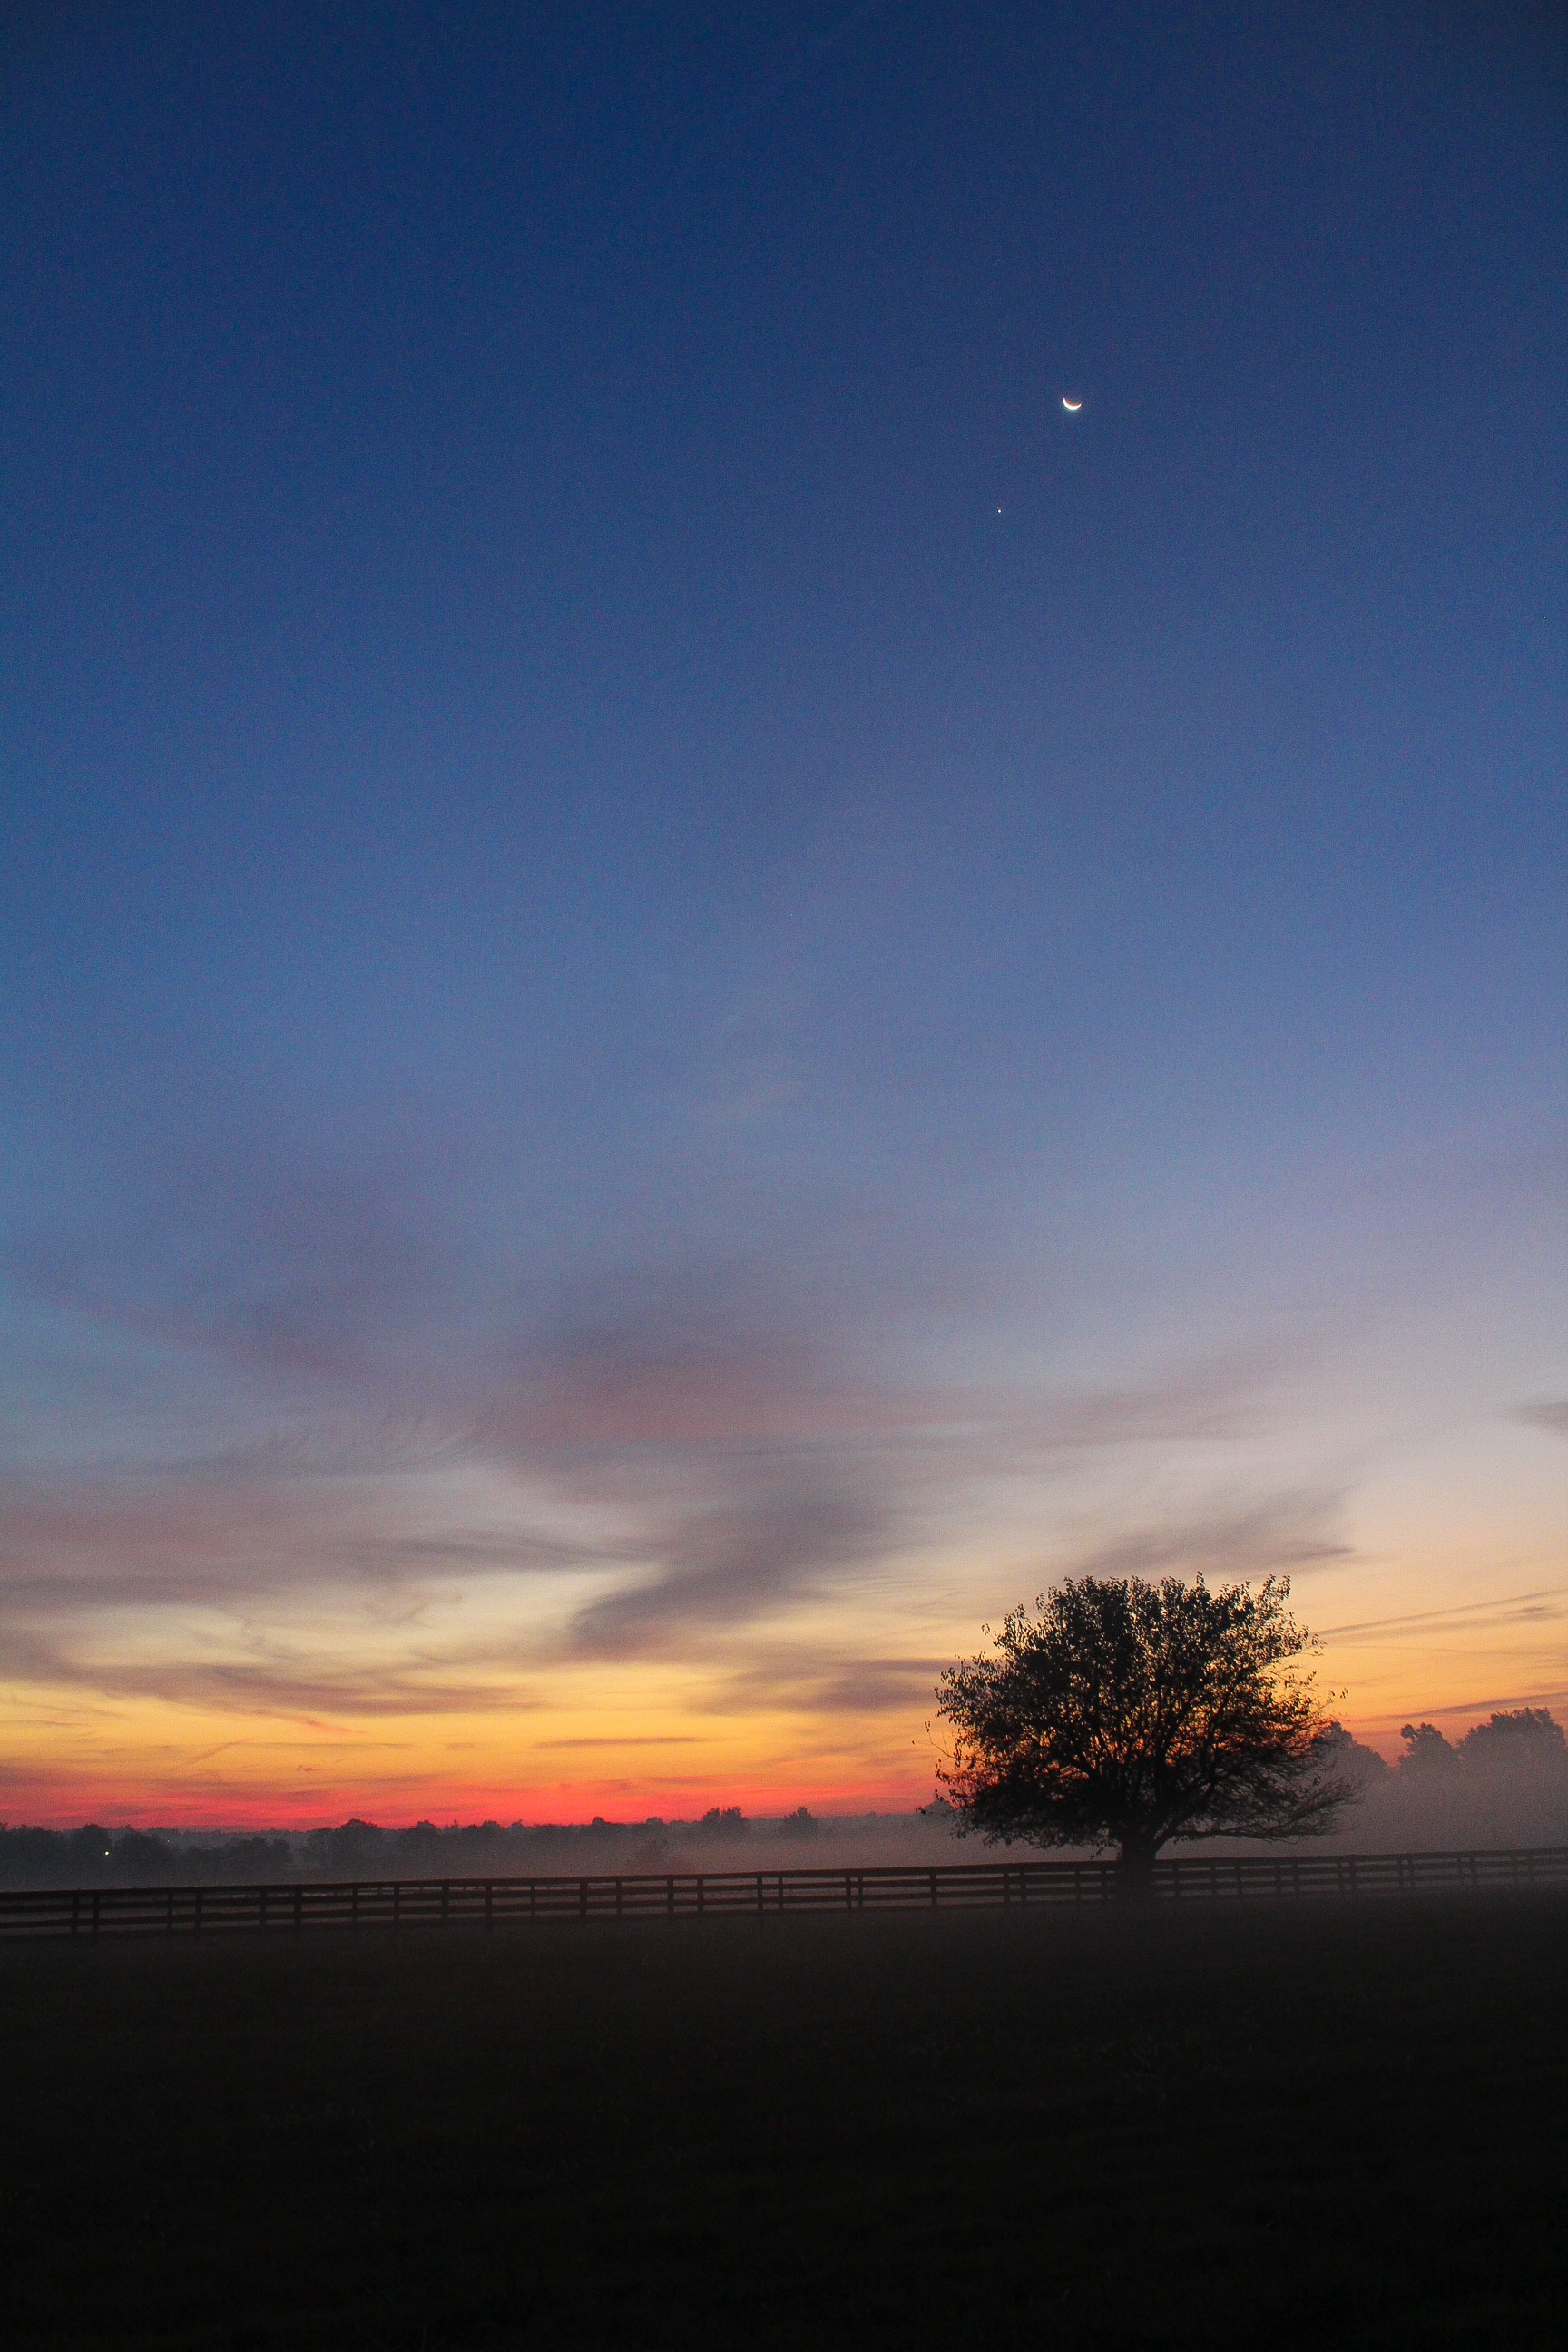
sky, horizon, cloud, atmospheric phenomenon, sunset, afterglow, evening, morning, sunrise, dusk, atmosphere, natural landscape, tree, dawn, night, astronomical object, calm, moon, landscape, red sky at morning, celestial event, sunlight, plain, plant, space, meteorological phenomenon, ocean, sun